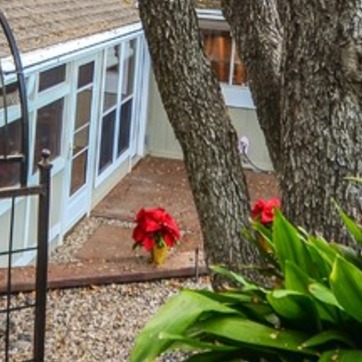
Material: brick